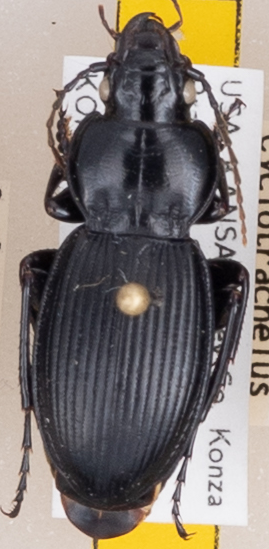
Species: Cyclotrachelus sodalis colossus
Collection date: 2022-07-04
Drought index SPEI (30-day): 1.01
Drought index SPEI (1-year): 0.47
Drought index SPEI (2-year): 0.03